Babilônia (TV series)

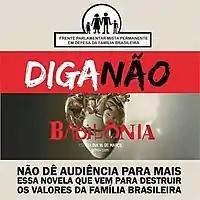
Boycott campaign to telenovela. In the poster, says, ""Say No! Do not give your ratings to another soap opera created to destroy the values of the Brazilian family!""

However, Ricardo Linhares, one of the authors, repudiated the criticism, saying: "We live in a secular and democratic country where everyone has the freedom to express your opinion. Who wants to be respected have to respect his fellow man."